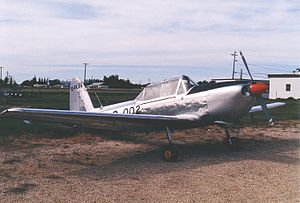
DHC-1 Chipmunk / Design og udvikling
Civilt registreret de Havilland DHC-1A-1 Chipmunk med en Lycoming horisontal Boksermotor
de Havilland Canada DHC-1 Chipmunk er et tandem, to-sædet, enmotors militært træningsfly, som blev det primære skolefly for Flyvevåbnet, Royal Air Force og mange andre luftvåben i årene efter anden verdenskrig. Chipmunk var de Havilland Canada's første efterkrigsprojekt.